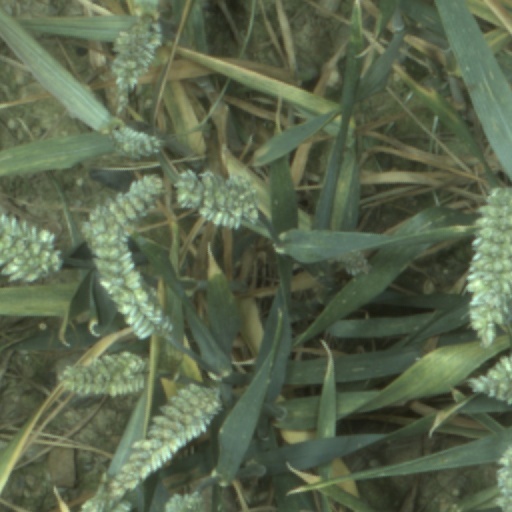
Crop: wheat